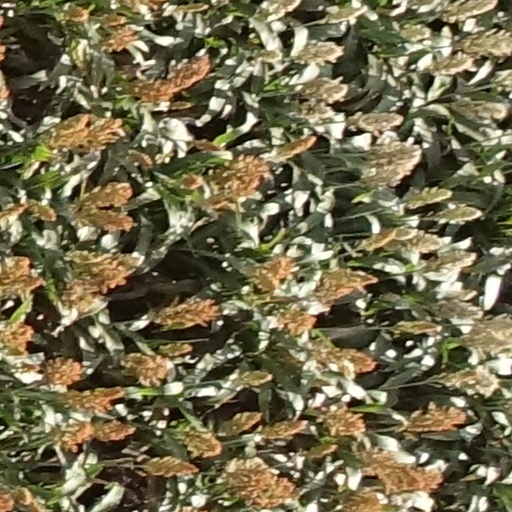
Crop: sorghum